Murder of Céline Figard

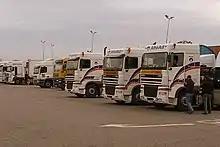
The lorry park of Chieveley Services in 2008. Figard was last seen alive here on the afternoon of 19 December 1995.

Figard spent the summer of 1995 working at a hotel in Fordingbridge, Hampshire, where her cousin Jean-Marc was head waiter, using the opportunity to improve her English. She planned to return to the UK in December to spend another two weeks with Jean-Marc. After leaving home on Monday, 18 December, she travelled with a family friend employed by a local haulage firm to the French coast, as arranged by her parents, and crossed the English Channel the following day, arriving in Ashford, Kent. She intended to travel to Fordingbridge by train; her escort found another French lorry driver, Roger Bouvier, who was willing to take her to Chieveley Services near Newbury, Berkshire.